BRI1-associated receptor kinase 1

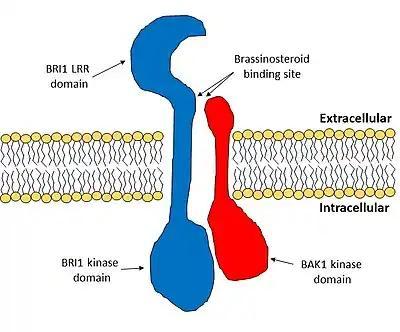
Diagram of BAK1 in complex with BRI1 during brassinosteroid signalling

BAK1 was initially identified for its role in brassinosteroid signalling. Brassinosteroid is a major plant hormone that has many roles and is often associated with cell elongation. BAK1 binds to the brassinosteroid receptor BRASSINOSTEROID INSENSITIVE 1 (BRI1) and this then triggers a phosphorylation cascade that leads to a change in expression of multiple genes.